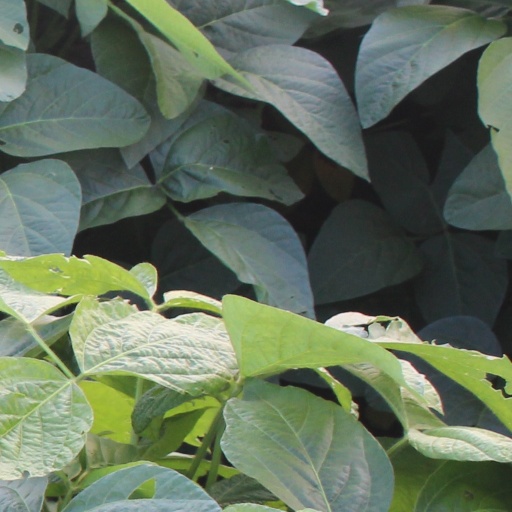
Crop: soybean